Phalloplasty

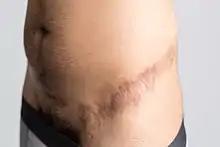
Hip showing scar from skin graft used for phalloplasty.

Radial forearm flap, also referred to as RFF, uses a free flap from the forearm to create a neophallus. Existing clitoral tissue may be buried at the base of the neophallus or left exposed. Hair removal on a portion of the donor site is required for urethral lengthening and a split thickness graft is taken from the thigh to cover the graft site on the forearm. Nerves from the flap and the tissue it has been attached to can be connected via microsurgery and sensation outcomes are positive for the majority of patients.